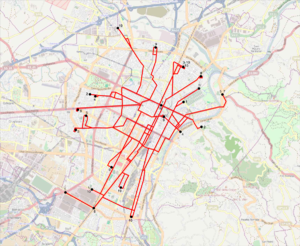
Le réseau de tramway de Turin, géré par le Gruppo Torinese Trasporti, fait partie du système de transport en commun de la capitale piémontaise et est le plus ancien réseau de tramway d'Italie, les premières lignes de tramways hippomobiles ayant vu le jour en 1871. Le réseau actuel mesure 88,5 km de long pour une longueur de 167 km de voies en activité pour un total de voies de 220 km, et compte sept lignes urbaines régulières et deux lignes événementielles. En outre, une ligne touristique, le tramway Sassi-Superga, est aussi géré par la GTT mais n'est pas compté comme une ligne urbaine ; par simplicité de lecture, il est listé dans le présent article.